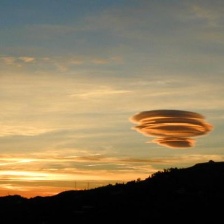
Cloud type: Altocumulus